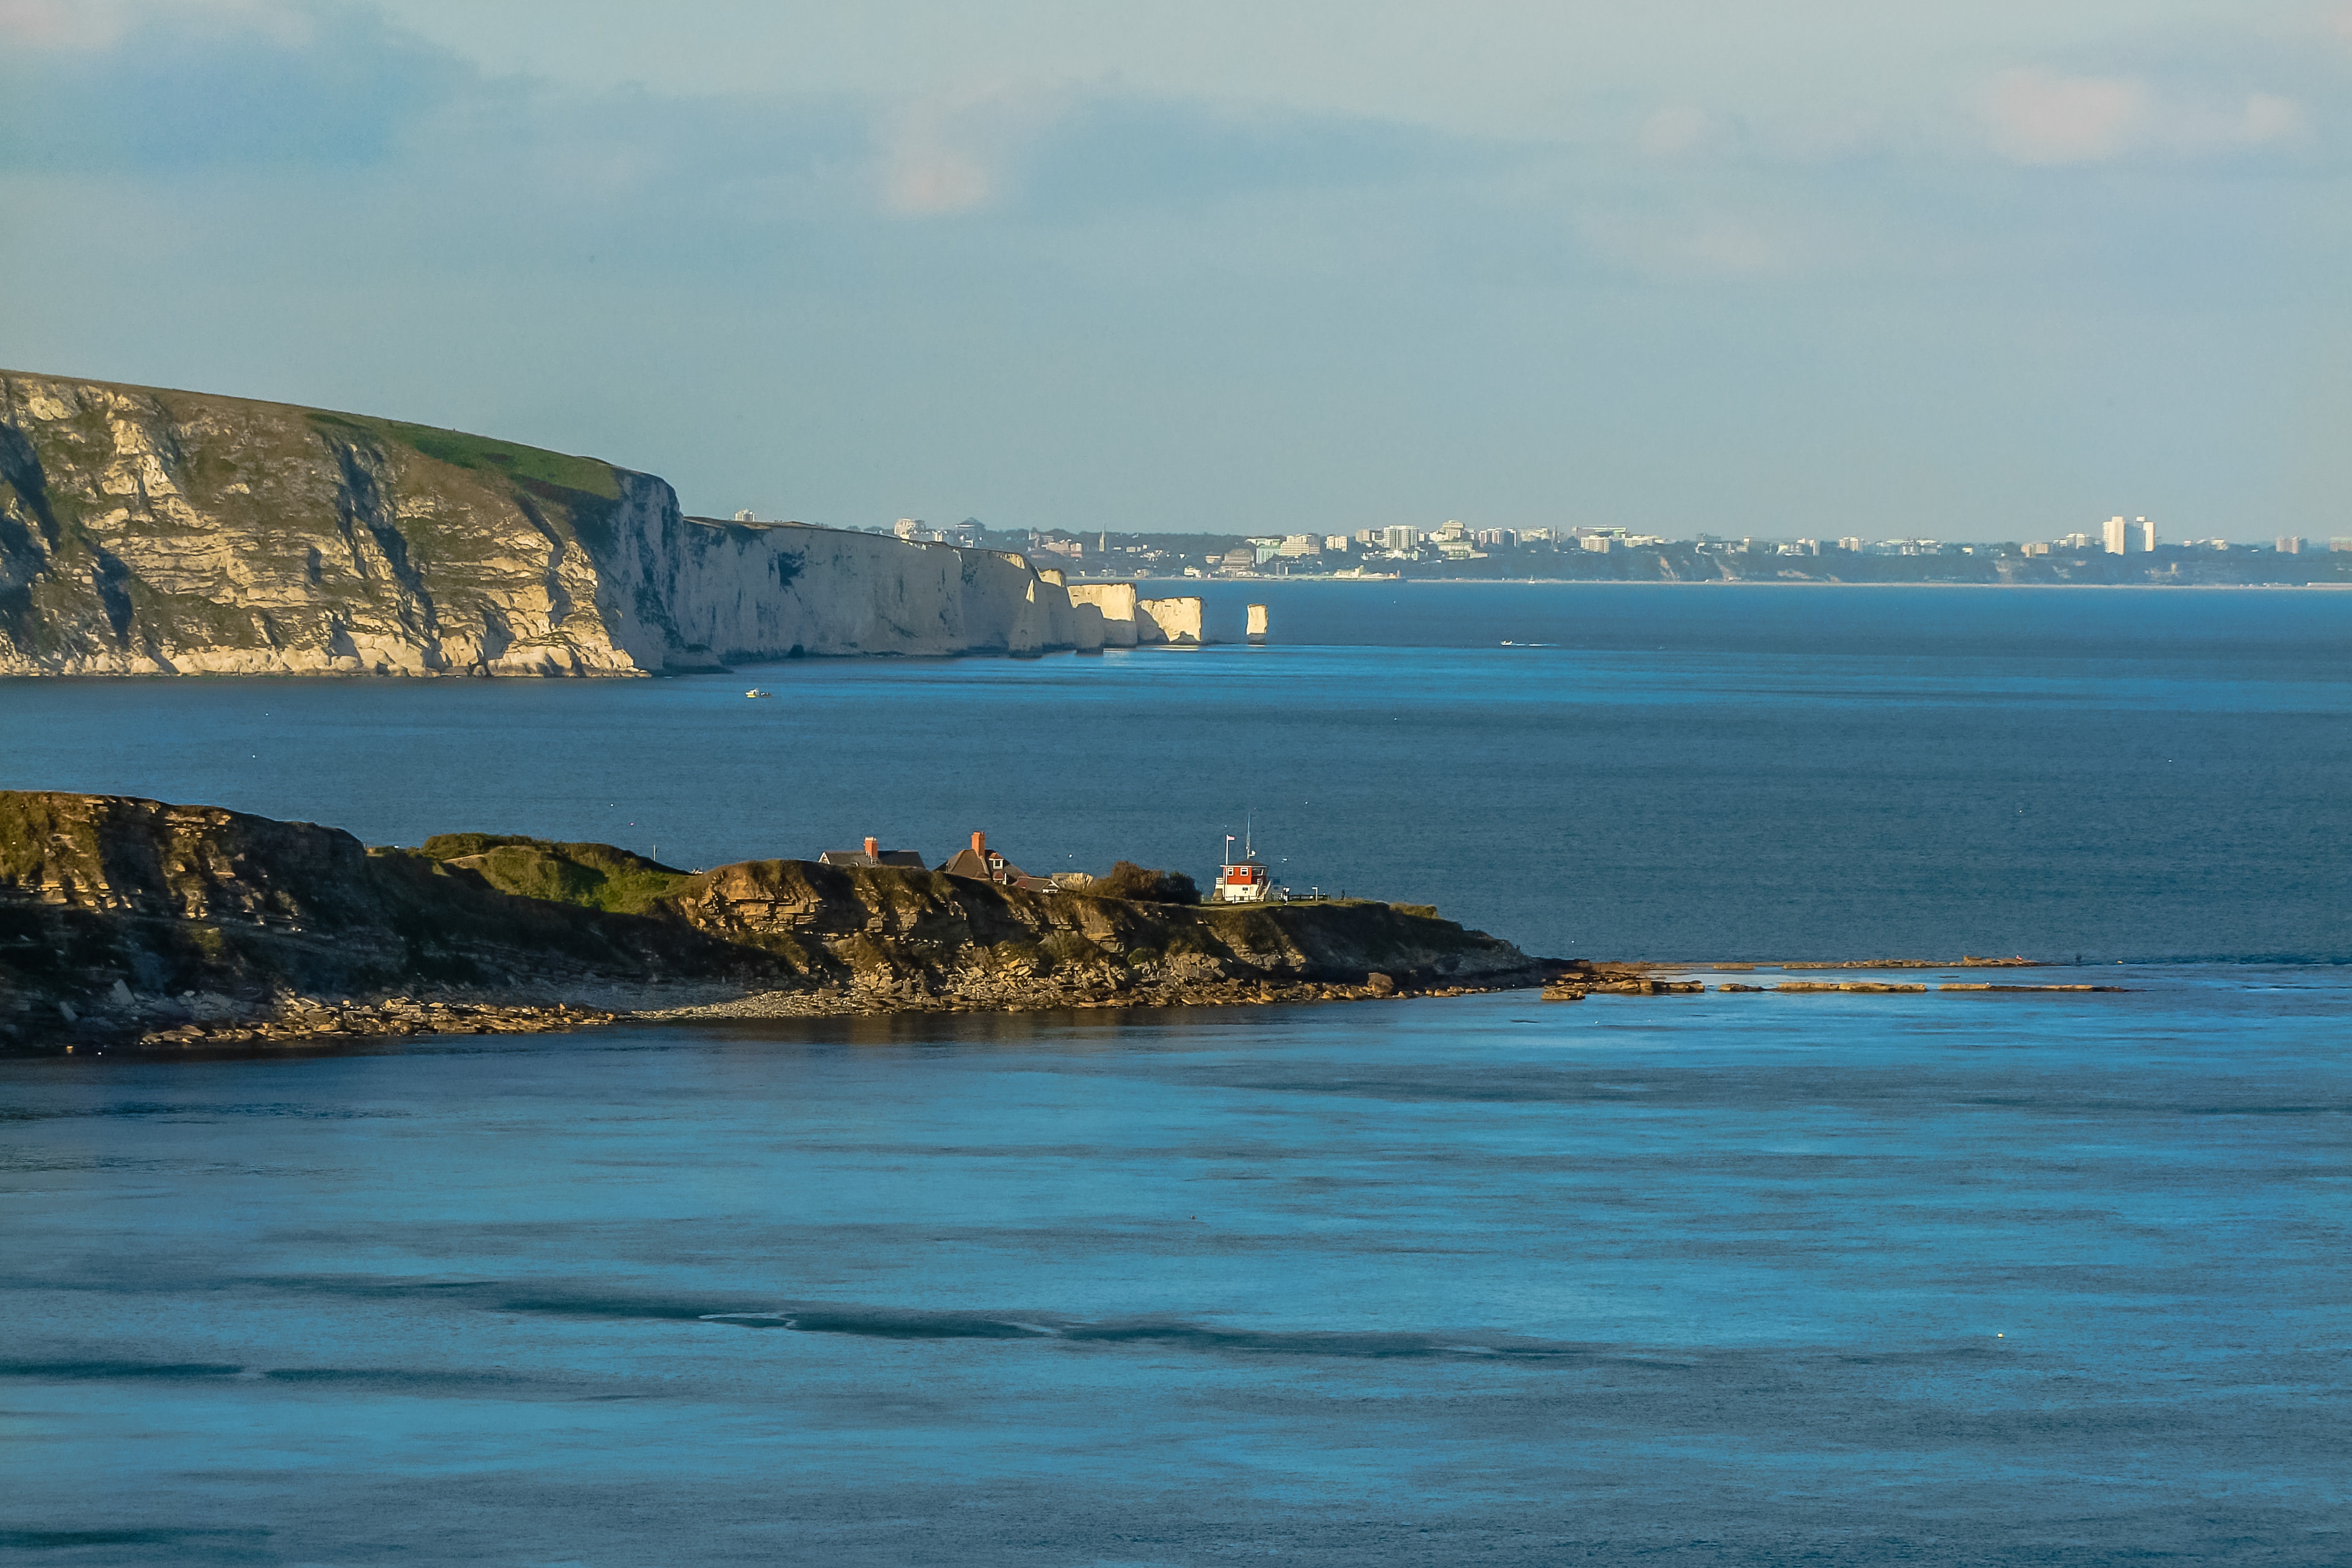
beach, sea, coast, water, rock, ocean, horizon, shore, wave, cliff, dusk, cove, tower, bay, terrain, body of water, cape, dorset, islet, landform, swanage bay, wind wave